No. 40 Squadron RAF

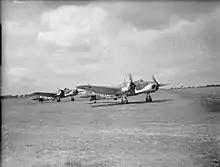

40 Squadron reformed at RAF Upper Heyford on 1 April 1931, as a day bomber squadron equipped with Fairey Gordons, being the first squadron equipped with that type. It moved to RAF Abingdon in October 1932 and in November 1935, re-equipped with the Hawker Hart. On 7 January 1936, one of the squadron's flights was detached to form the basis of 104 Squadron, which became fully independent from 40 Squadron on 1 July that year. In March 1936, the squadron re-equipped with the Hawker Hind, an improved version of the Hart.